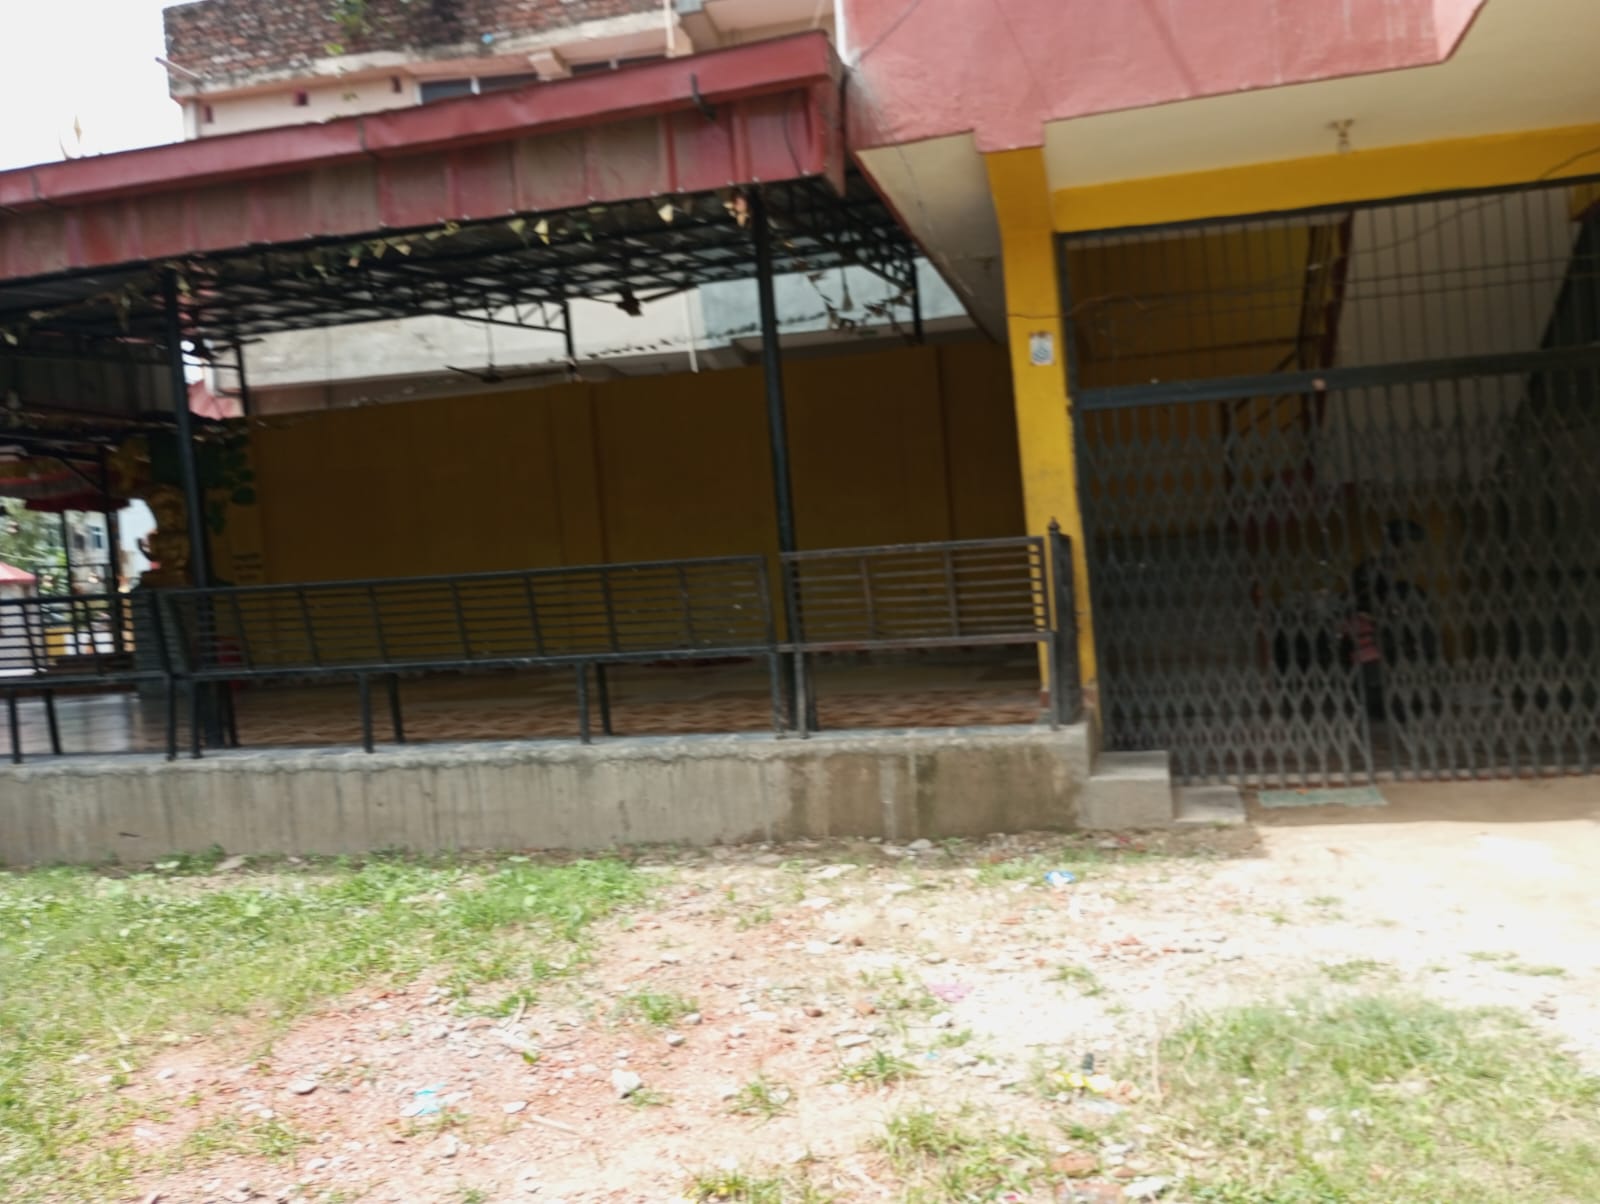
Heritage site: Narmadeshwor_Shiva_Temple